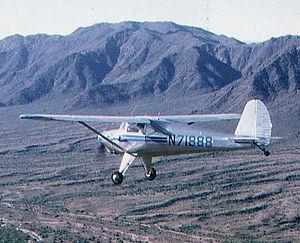
Le Luscombe 8 est un avion de tourisme américain conçu dans les années 1930. Il sert d'avion de transport militaire sous la désignation C-90.